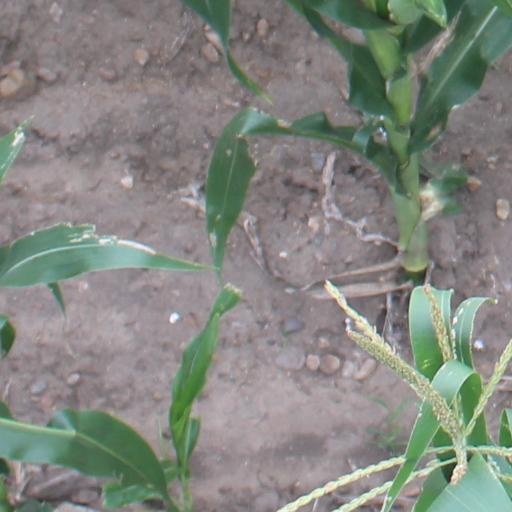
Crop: maize; corn